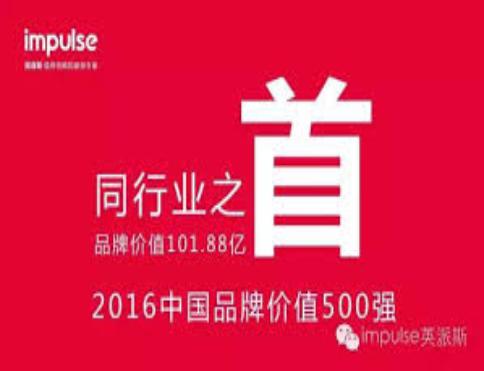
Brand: impulse
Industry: Others